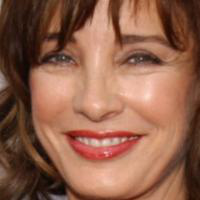
Age group: age 56-65